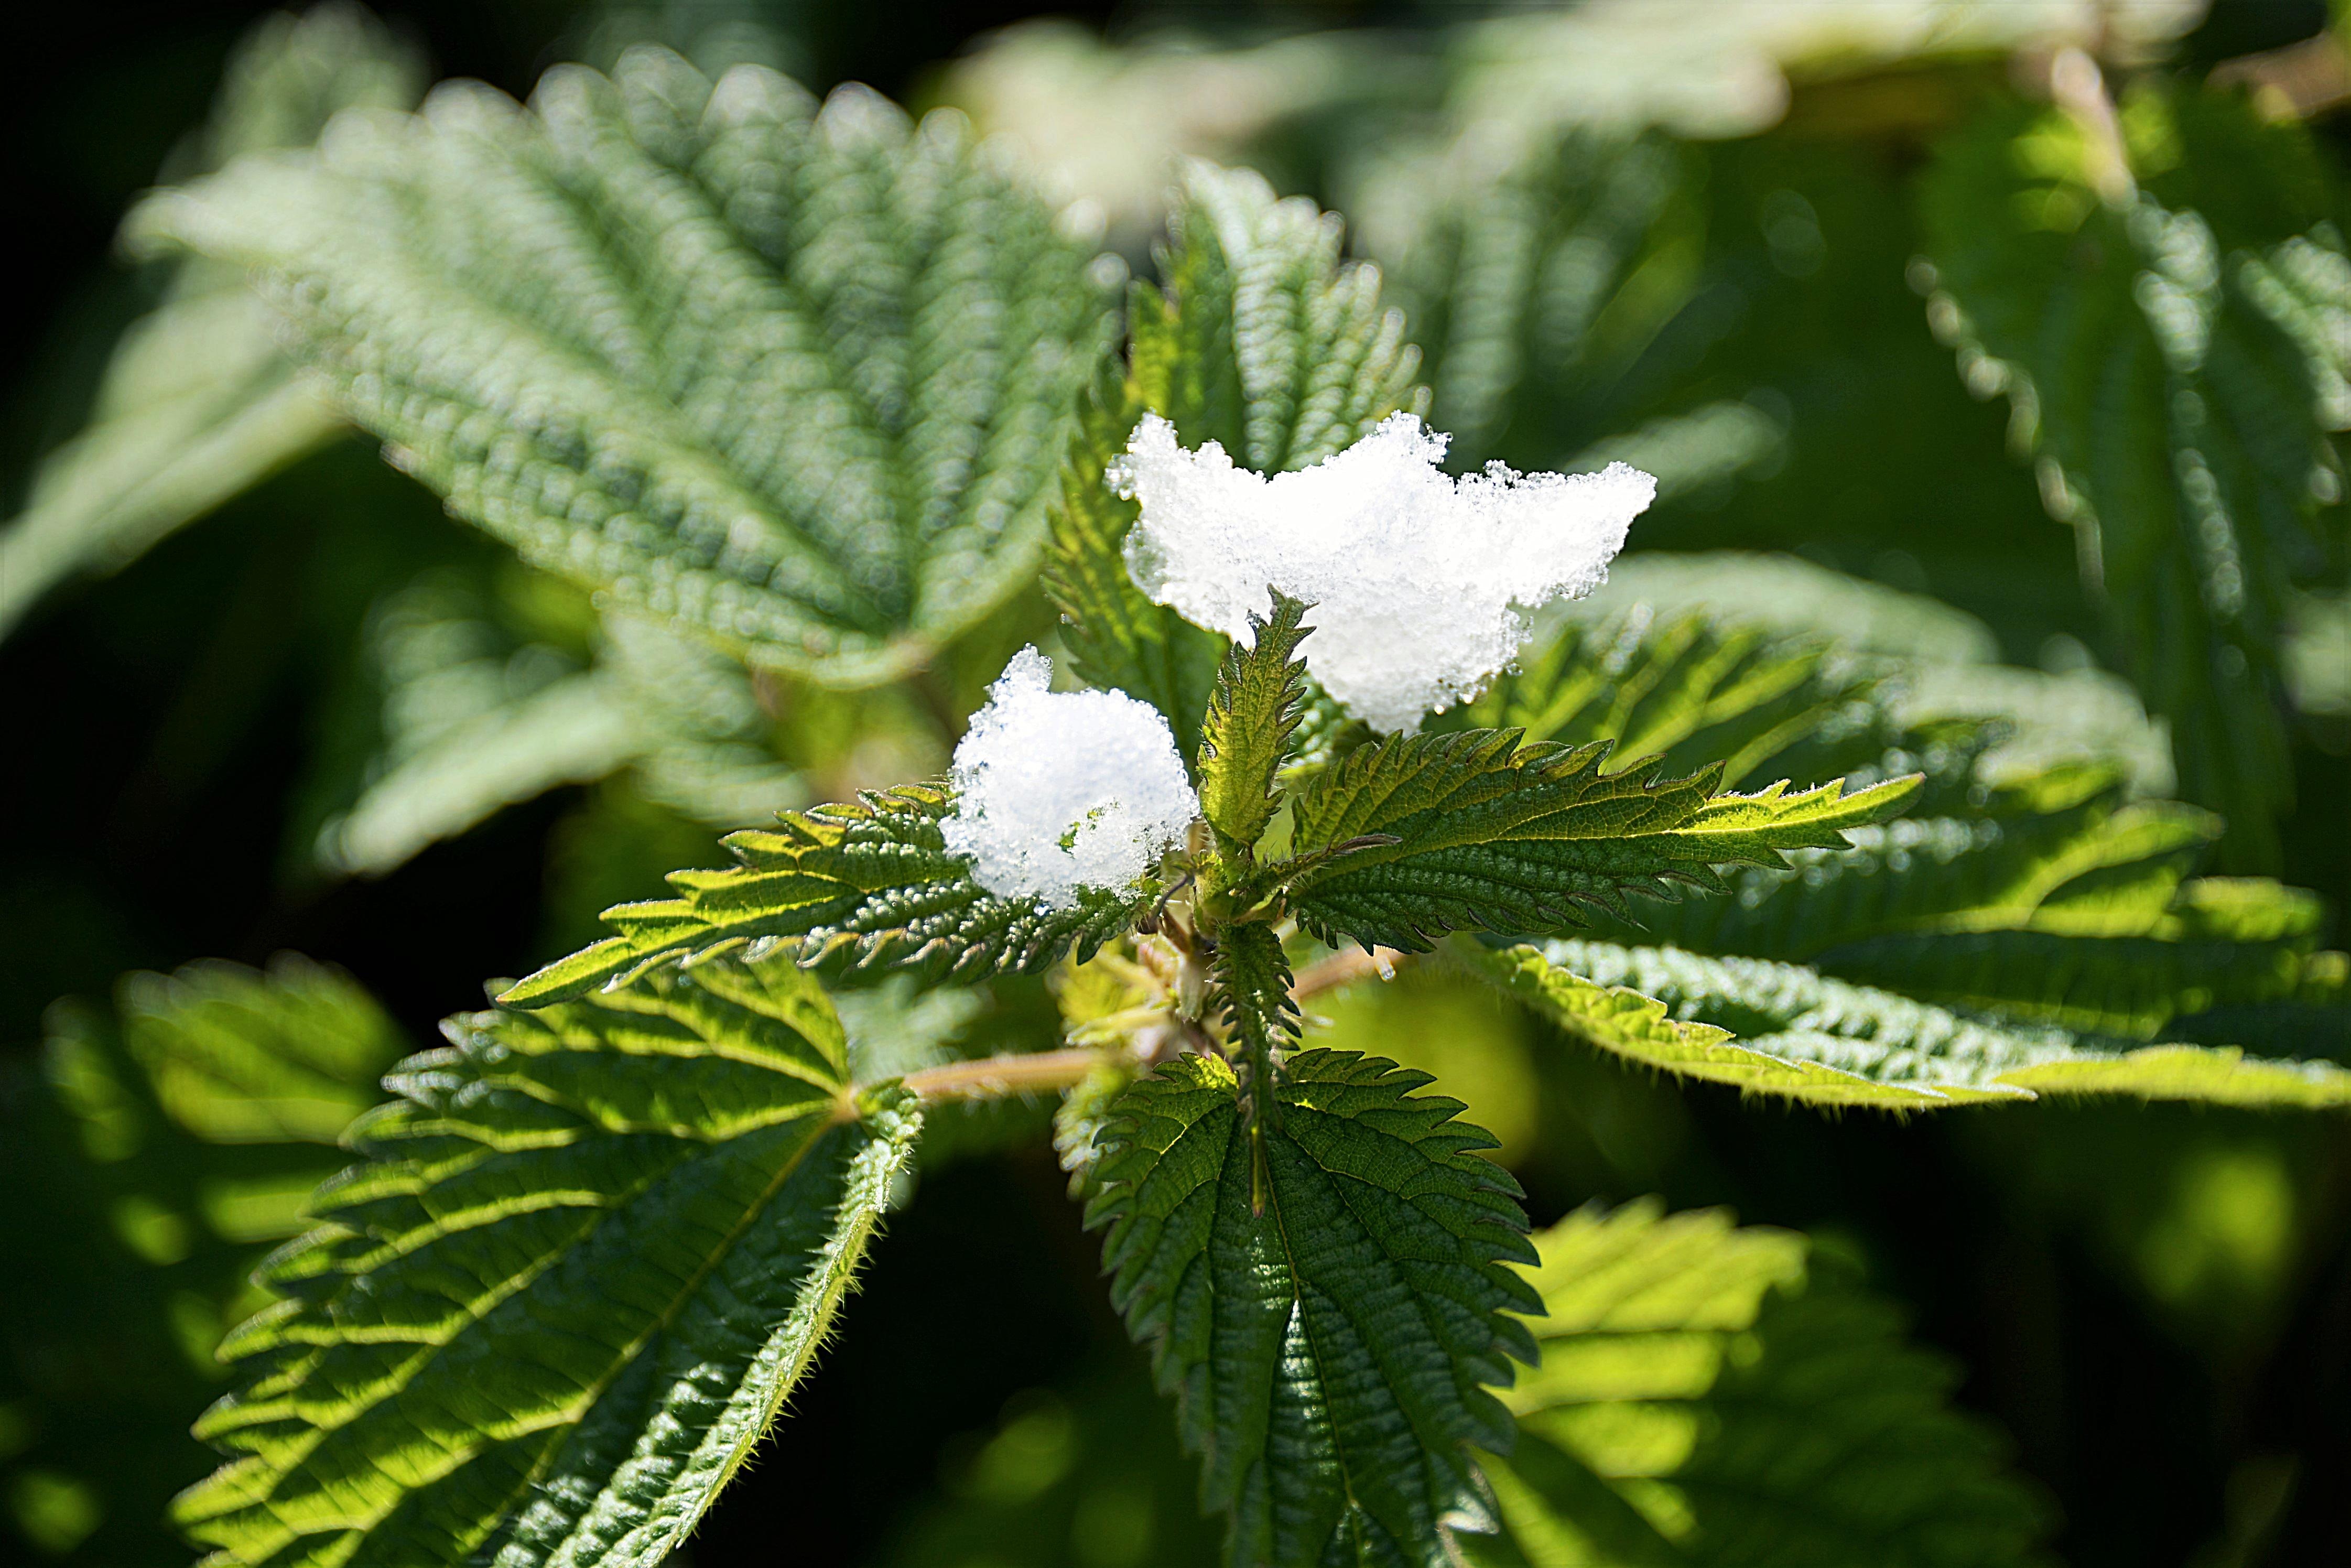
nature, snow, plant, leaf, flower, green, herb, botany, flora, wildflower, shrub, macro photography, flowering plant, urtica, stinging nettle, land plant